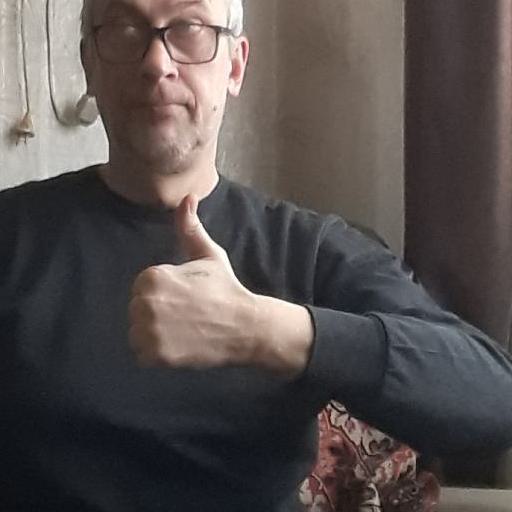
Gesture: like